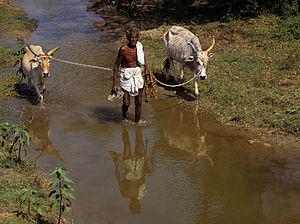
Un fermier mène deux boeufs. Photo prise en 1993 dans le Tamil Nadu, en Inde. മലയാളം: കാളകളുമായി പോകുന്ന കർഷകൻ, 1993-ൽ ഇന്ത്യയിലെ തമിഴ്‌നാട്ടിൽ നിന്നെടുത്ത ദൃശ്യം. Tiếng Việt: Người nông dân cùng những con bò ở Tamil Nadu, Ấn Độ năm 1993.